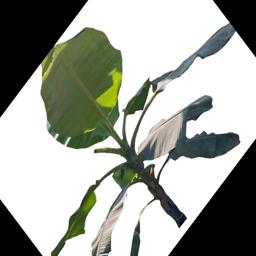
Label: MALBHOG LEAF